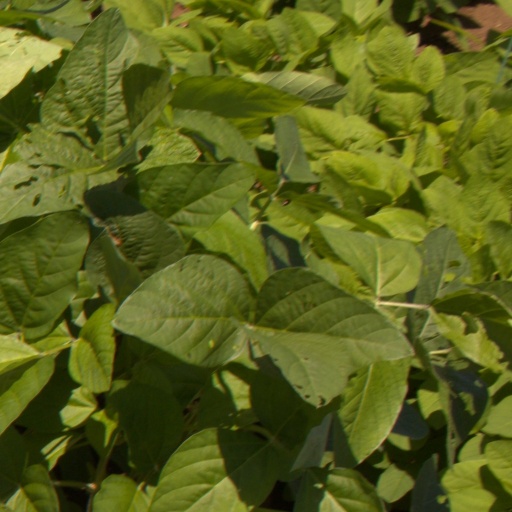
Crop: soybean